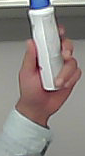
Product: dove_spray